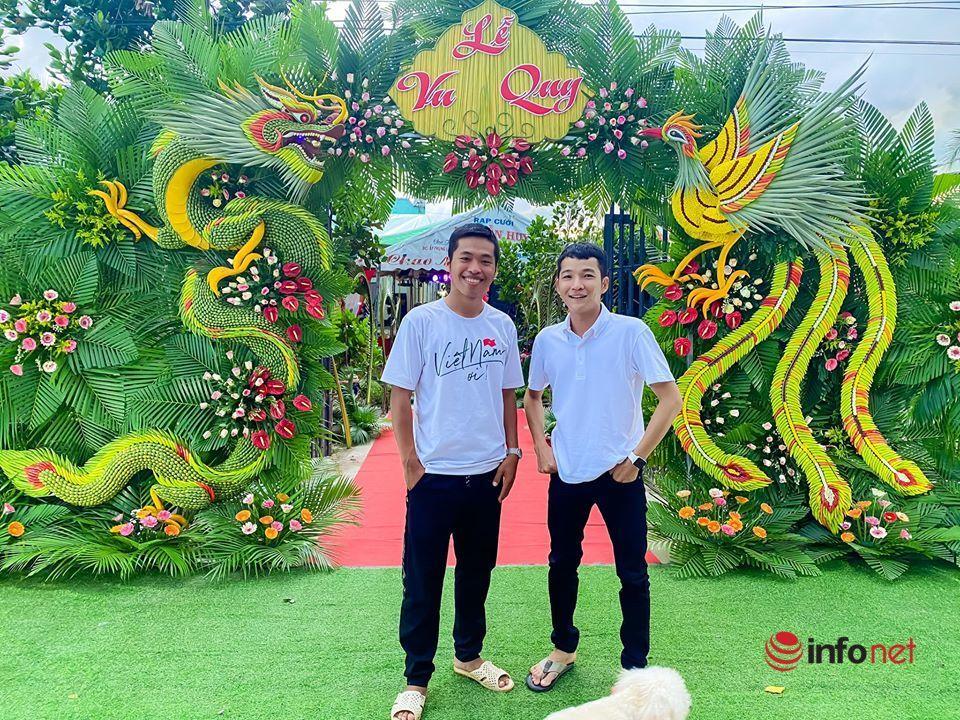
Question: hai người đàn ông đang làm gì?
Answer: họ đang tạo dáng chụp ảnh